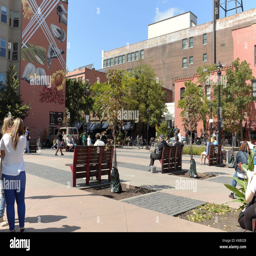
the gentrified neighborhood provides common public spaces for residents to enjoy